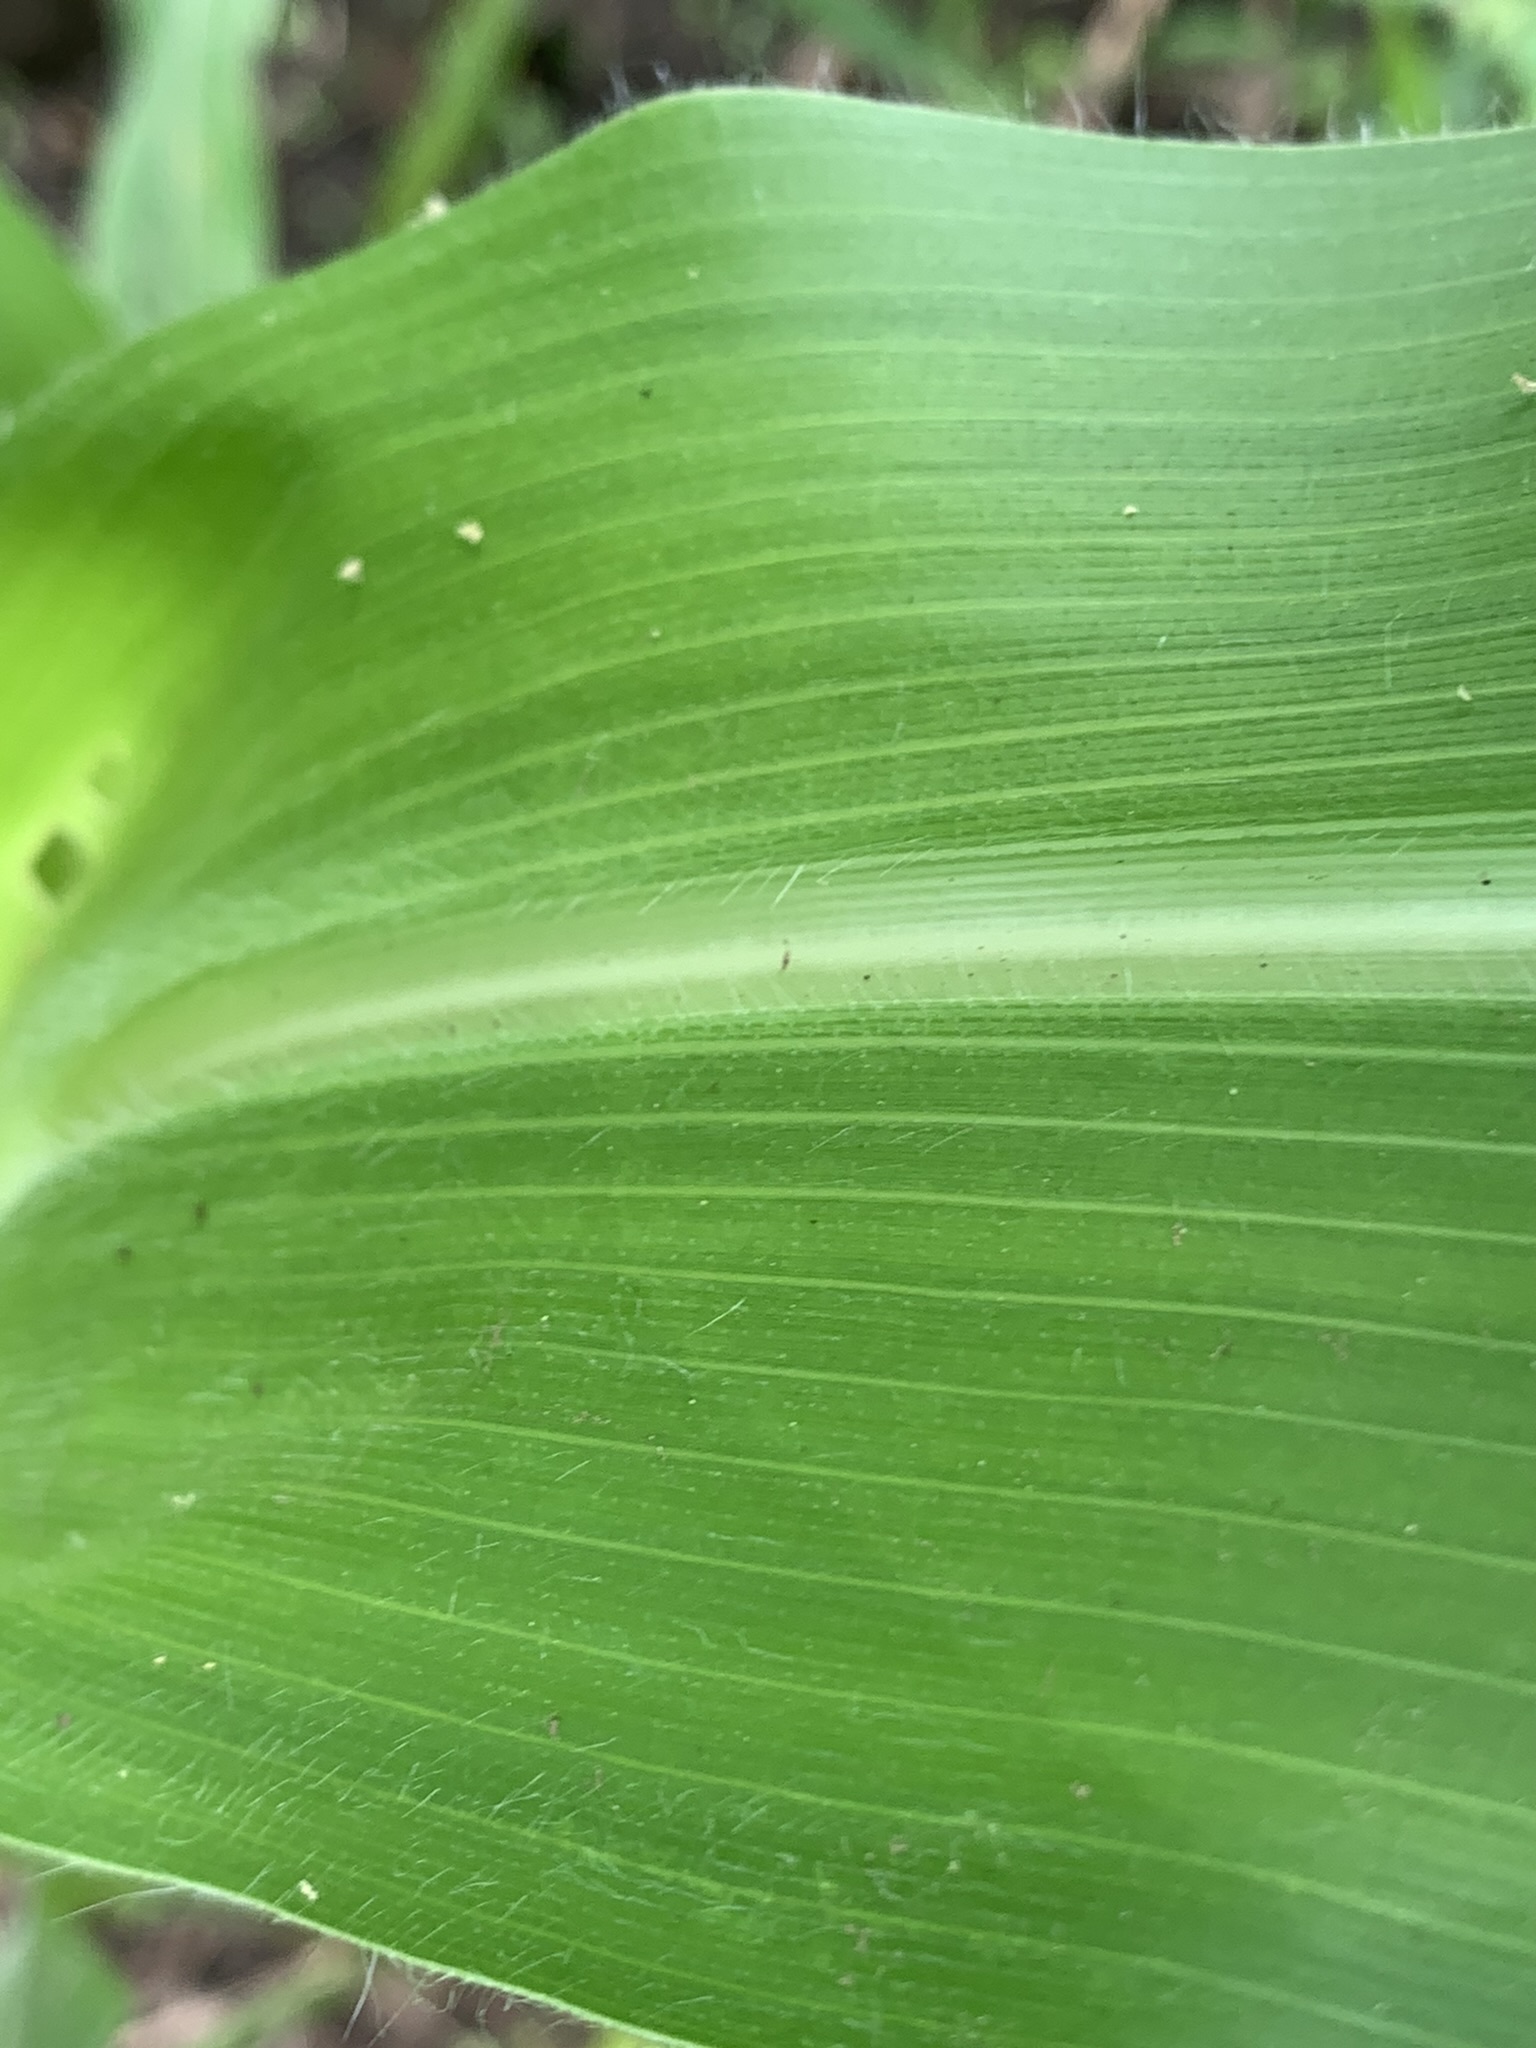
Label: Healthy